AtB

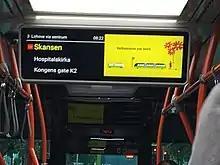
The Infotainment Screen aboard Tide Buss' VanHool Exquicity 24. (Metrobus)

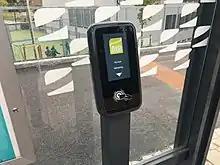
One of AtB's Ticket Scanners at Byåsen Skole

AtB administrates 6 Expressboat lines, where FosenNamsos Sjø owns and operates them. The Expressboats on the Trondheim-Kristiansund connection are built by the Brødrene Aa. These are composite vessels, with low displacement, that allow them to reduce the size of the engine considerably and get more environmentally friendly boats. Compared to the old vessels, the new Boats have reduced the emissions by 40% compared to the old weather-resistant aluminum structures that sailed the connection for 12 years. The vessels MS «Dice» and MS «Tyrhaug» were handed over to FosenNamsos Sea in 2014. Reserve: MS «Ladejarl» (2002). The Trondheim-Brekstad connection, prioritized by shuttle boat for those who commute the route daily. The improvement is also due to the main combat aircraft base at Ørland Municipality The commuter boat MS "Trondheimsfjord I", was built and constructed by Brødrene Aa in 2008, this one also of composite material. The coastal express route to Kristiansund is also used on the connection. Reserve: MS «Ladejarl» (2002). The Trondheim-Vanvikan connection, a stretch with a lot of traffic from commuters from Fosen. Composite vessels are also used to maximize environmental benefits. The vessel used is MS "Trondheimsfjord II" (2008). Reserve: MS "Agdenes" (1991), upgraded with new engines in 2010.Dyrøy-set of islands.